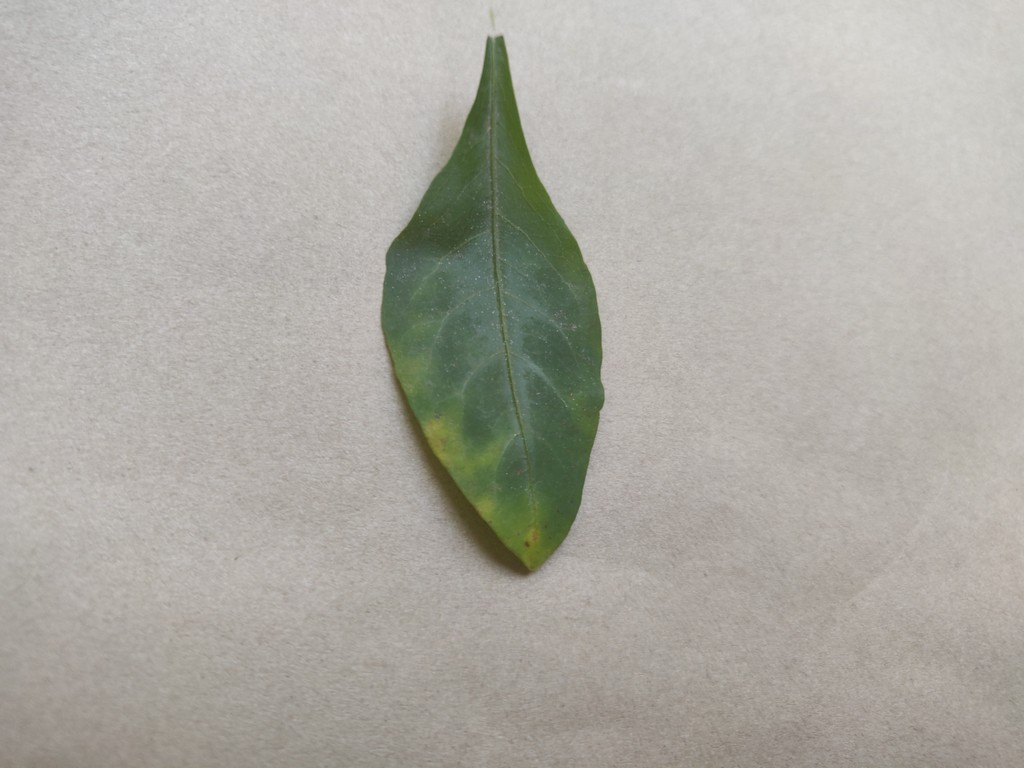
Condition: Unhealthy
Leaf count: single
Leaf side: front